Edgerton (neighborhood)

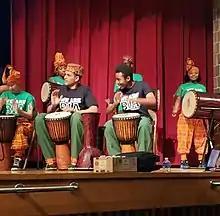
Members of the Rochester International Academy's "World Drummers" ensemble perform at a 2020 event

Children in Edgerton typically attend pre-kindergarten at the Volunteers of America Children's Center on Lake Avenue, which is the largest neighborhood pre-K provider in the city. Edgertonians attend elementary school in the northern part of the neighborhood, at Dr. Louis A. Cerulli School No. 34. Named in 1974 after a school board president who was the "leader of the opposition to desegregation" in the 1960s, the school now serves a population that is 90% Black and Brown. Edgertonians have not been able to attend a neighborhood-based high school since the early 2010', when the Rochester City School District closed Thomas Jefferson High School.